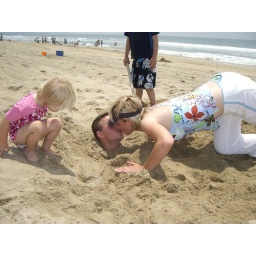
Burying Mike in the sand at the beach